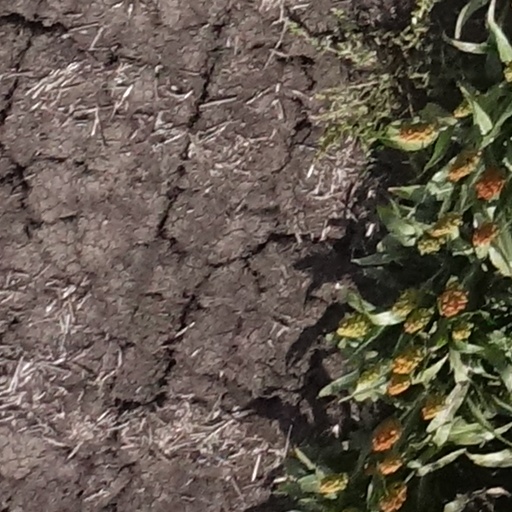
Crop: sorghum